Zahi Hawass

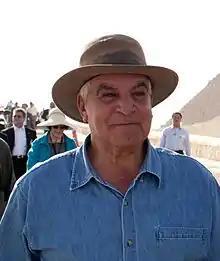

Zahi Abass Hawass (born May 28, 1947) is an Egyptian archaeologist, Egyptologist, and former Minister of Tourism and Antiquities, a position he held twice. He has worked at archaeological sites in the Nile Delta, the Western Desert and the Upper Nile Valley.